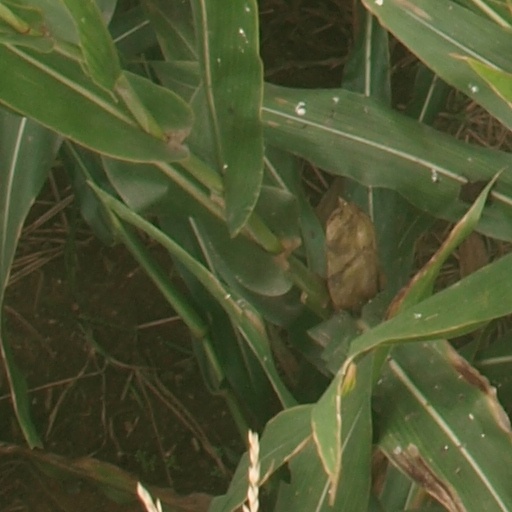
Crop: maize; corn